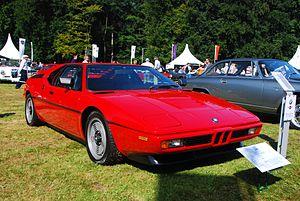
Le Championnat BMW M1 Procar, également appelé Procar, est une compétition automobile créée par Jochen Neerpasch, directeur de BMW Motorsport, le département compétition du constructeur automobile allemand BMW. Le championnat, qui n'a compté que deux éditions en 1979 et 1980, proposait aux pilotes du championnat du monde de Formule 1, du championnat du monde des voitures de sport, du championnat d'Europe des Voitures de Tourisme, ainsi que d'autres championnats internationaux de s'affronter à bord de BMW M1 identiques.